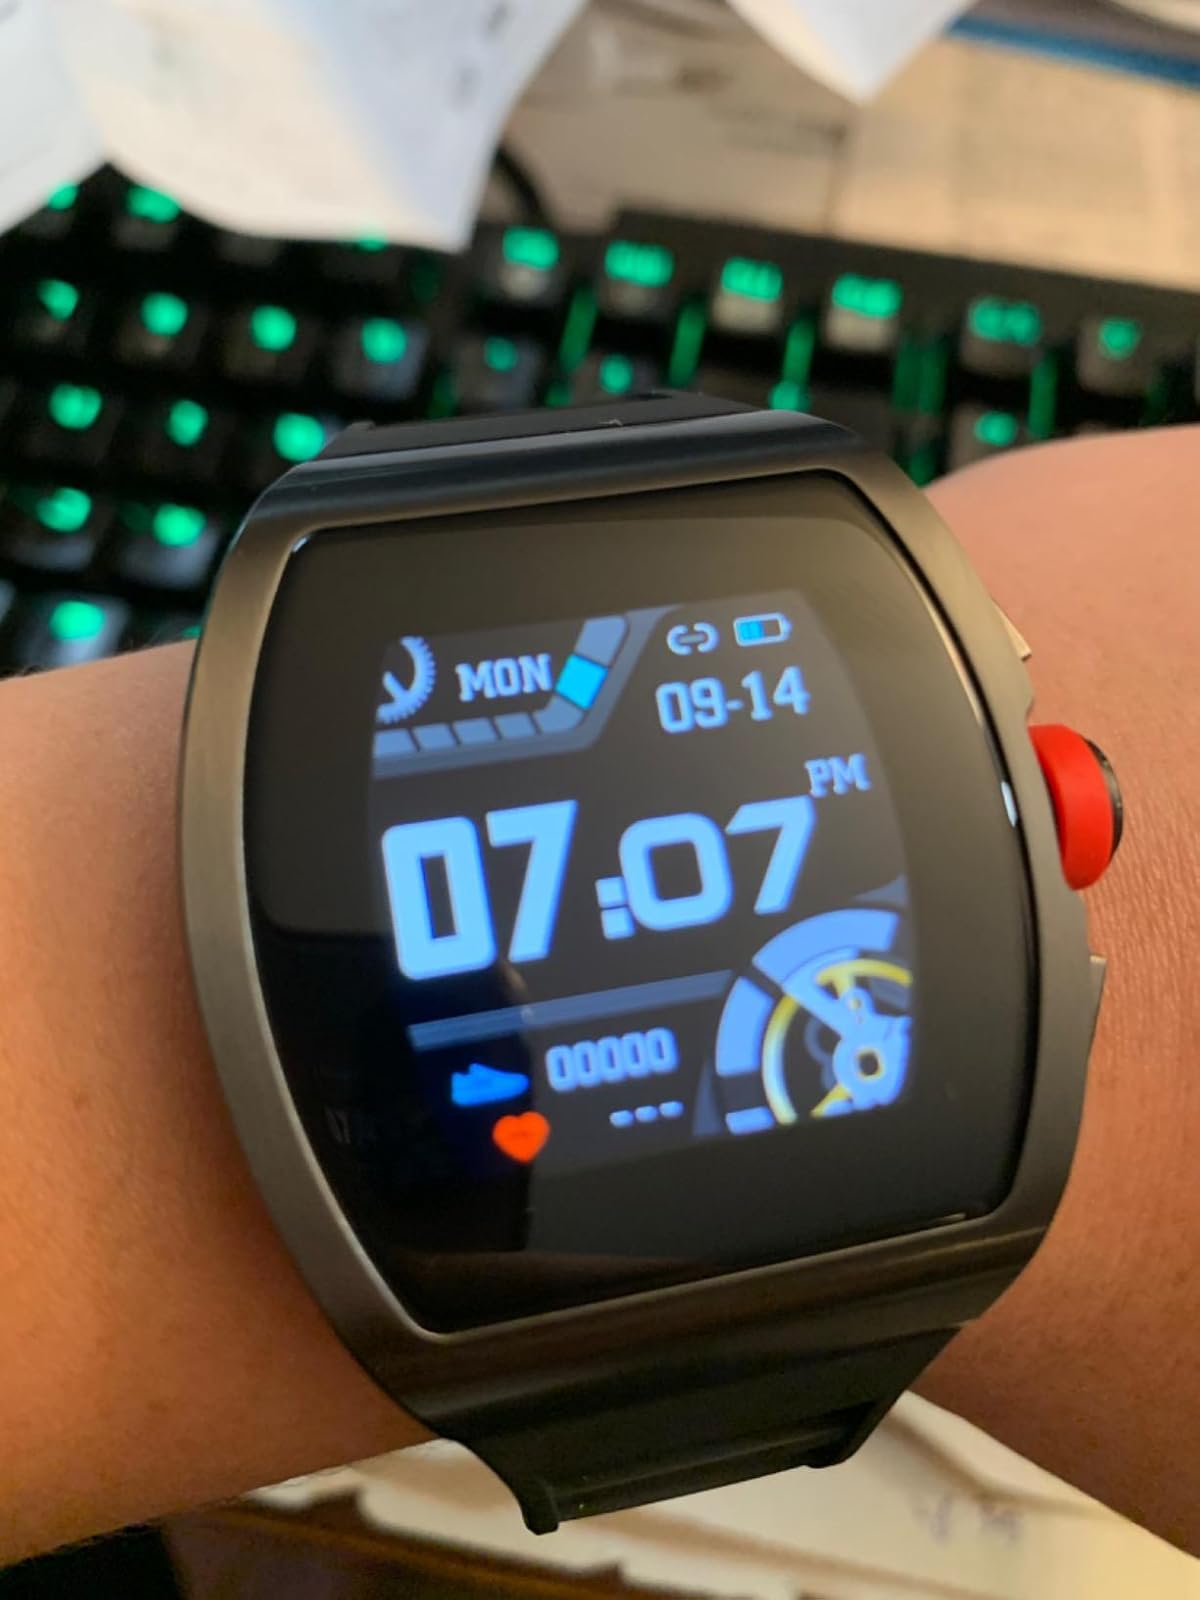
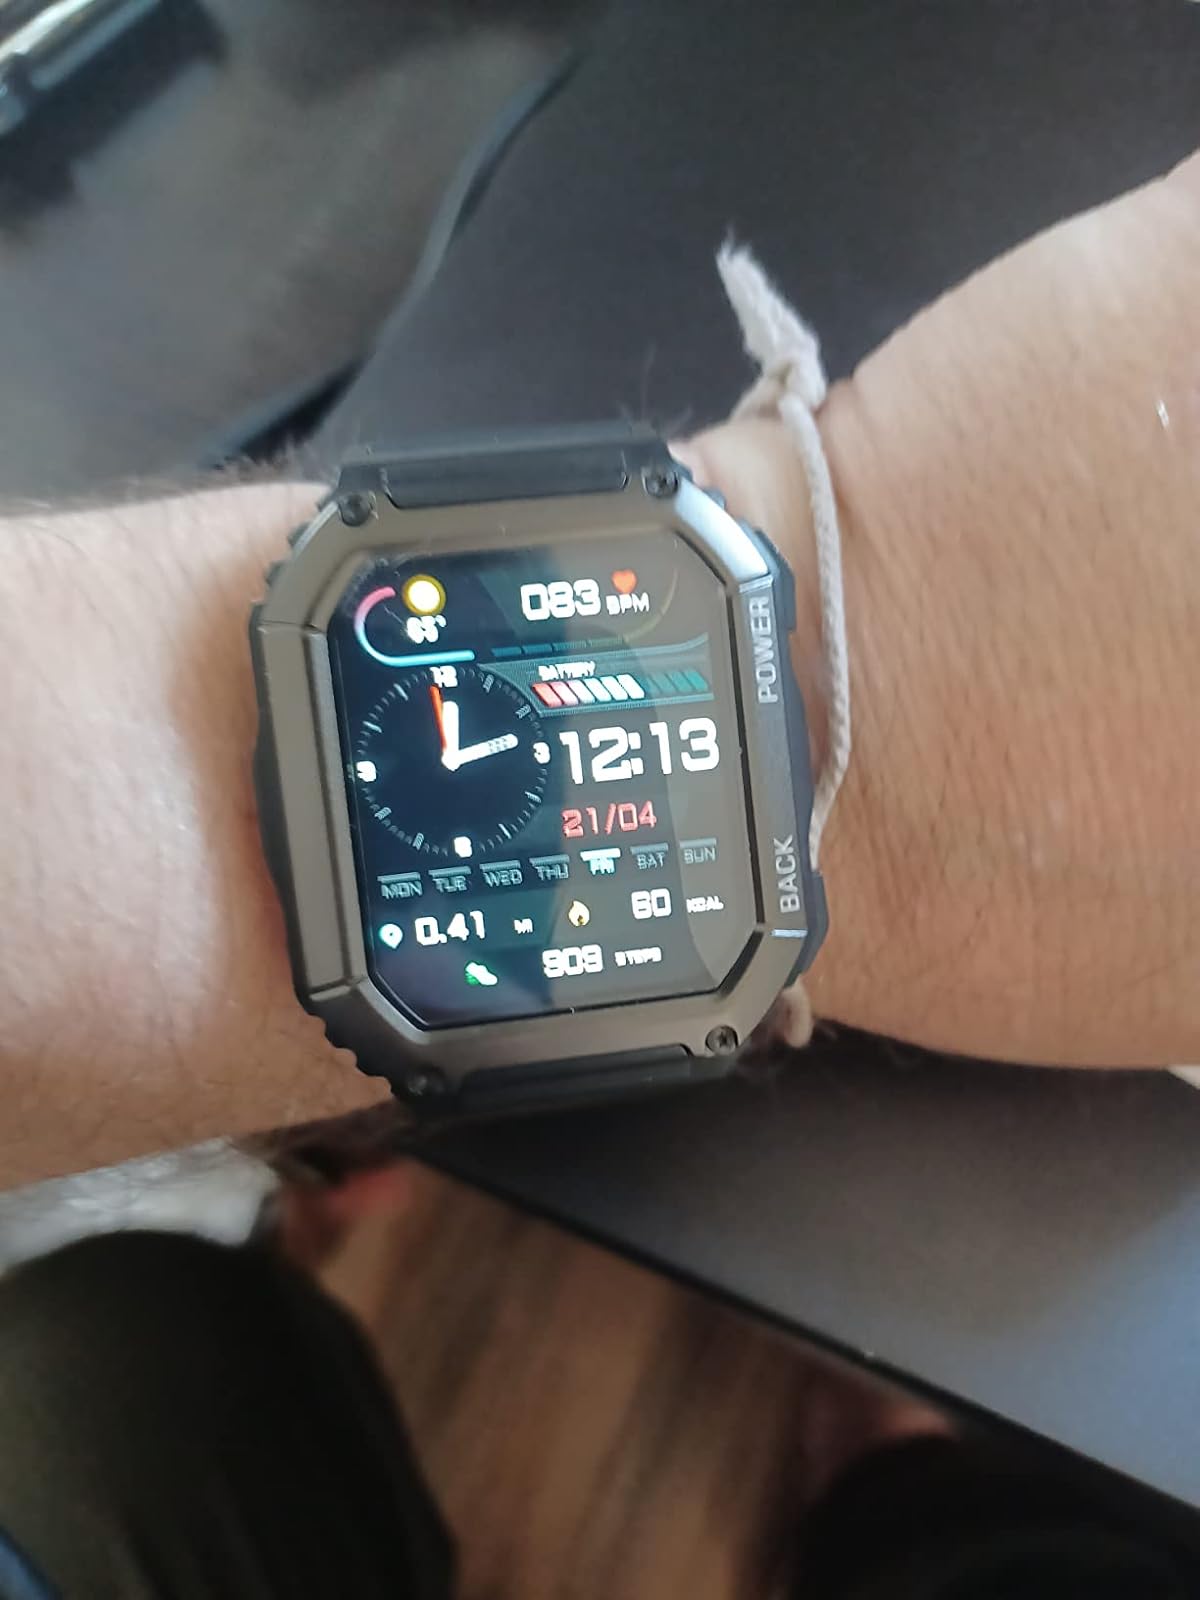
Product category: smartwatch
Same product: no